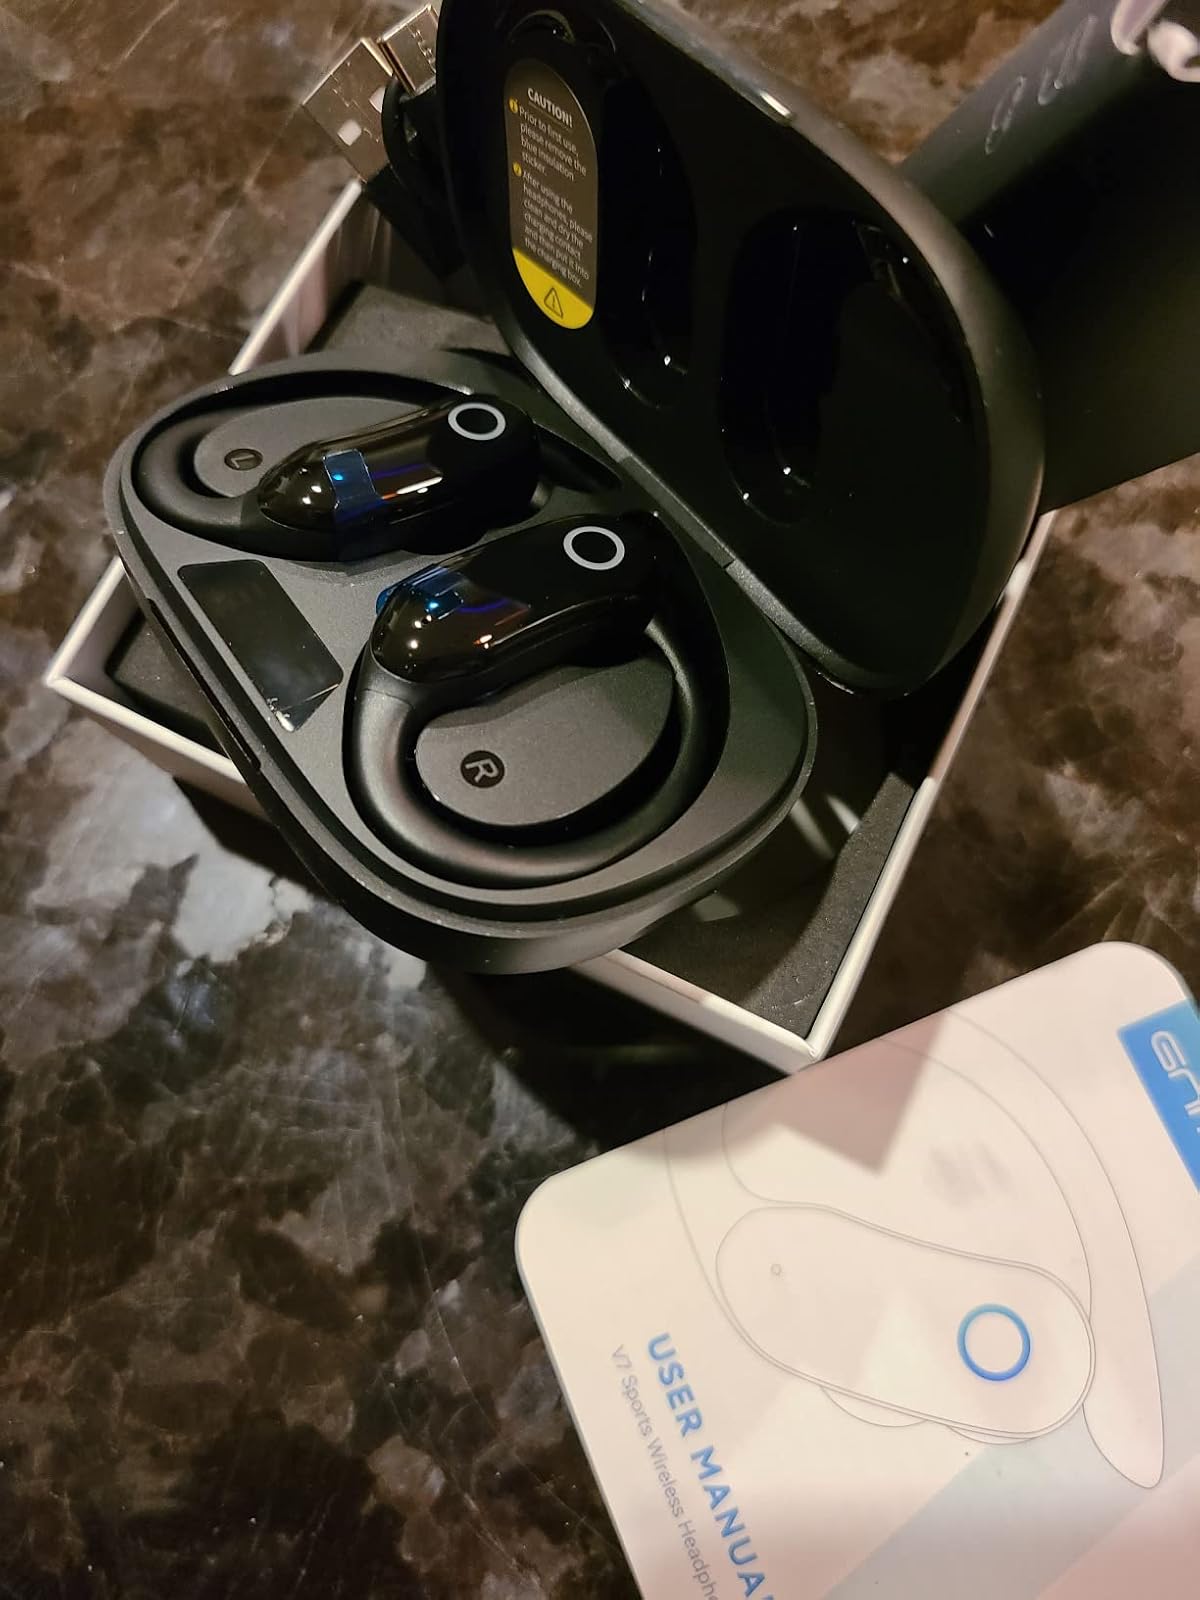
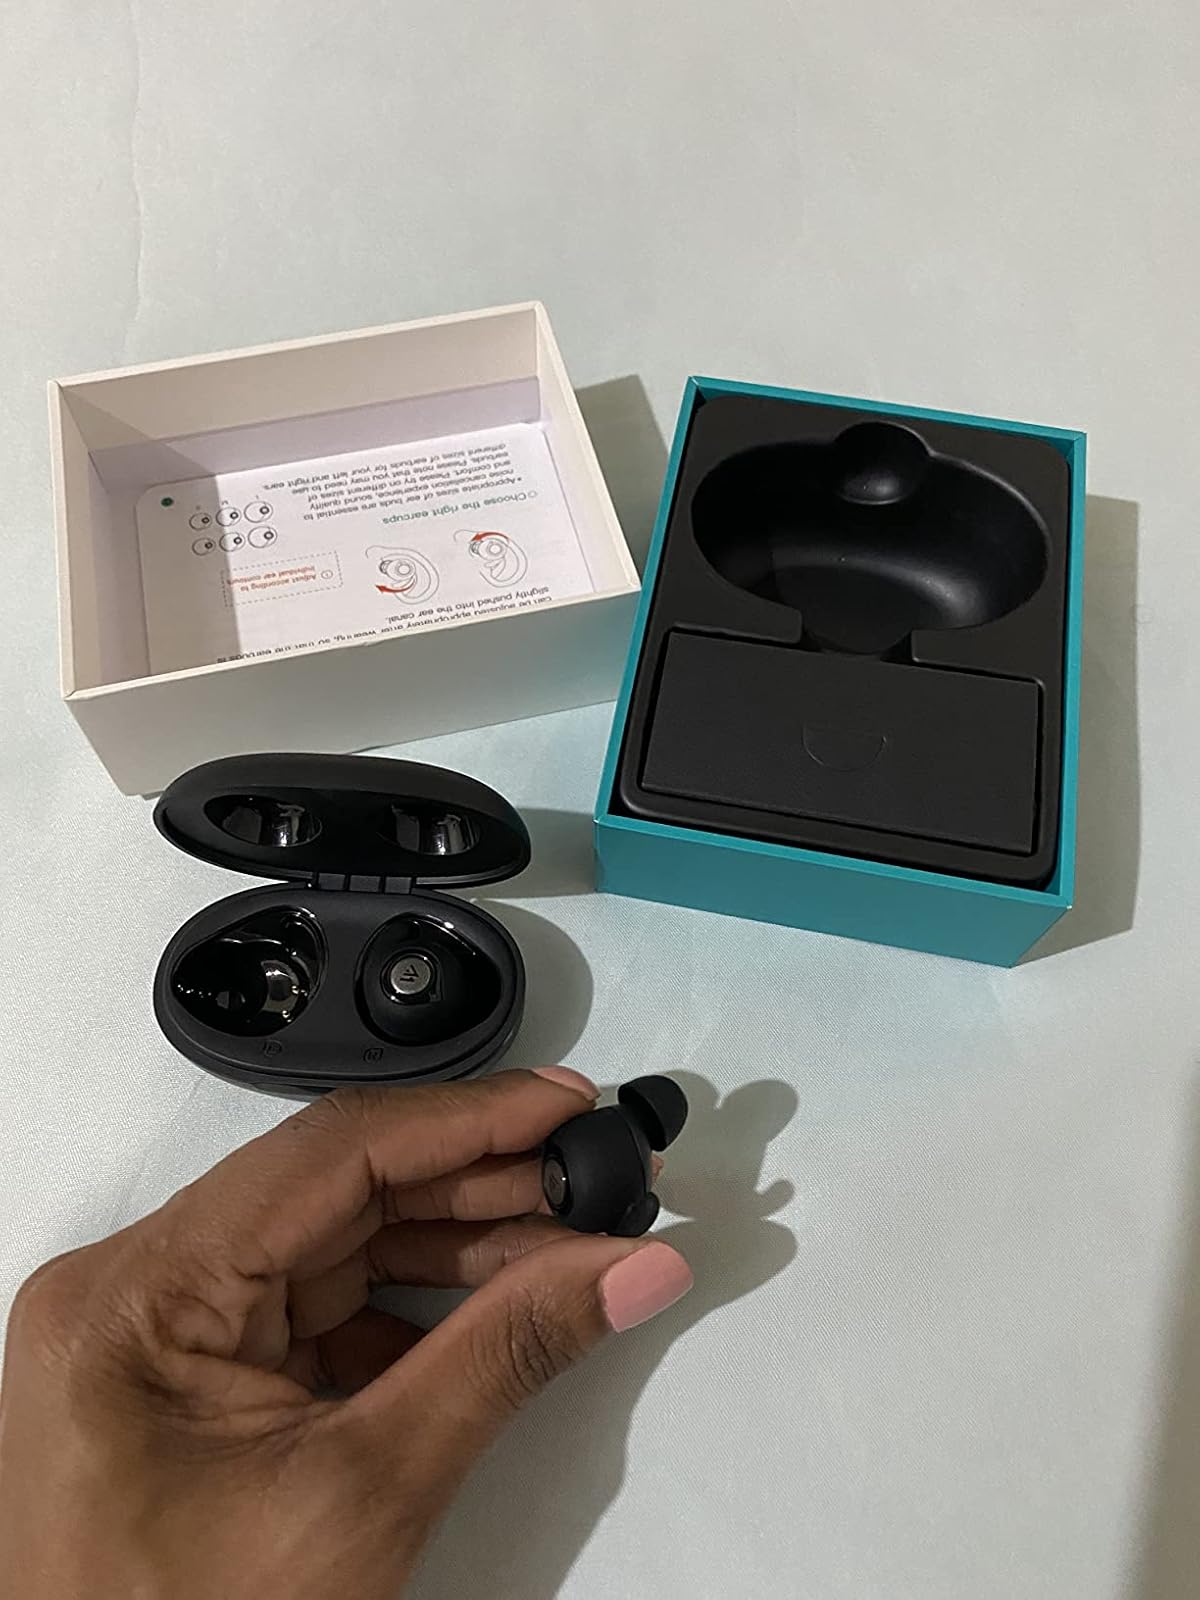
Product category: earbuds
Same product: no